Terror Trail (1921 film)

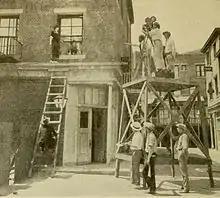
Still from the production with Sedgwick on the window ledge

Terror Trail is a 1921 American silent Western film serial directed by Edward A. Kull. It is considered to be a lost film.